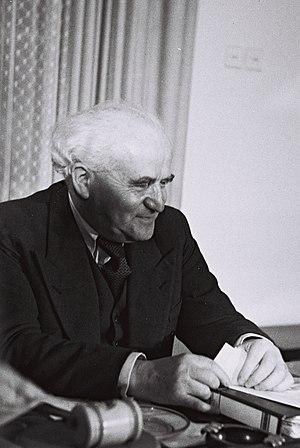
-586 : Dispersion des Juifs par Nabuchodonosor II
Le sionisme travailliste est la principale mouvance de la gauche sioniste. Elle mélange socialisme et sionisme et prônait la création d'un État socialiste juif. Contrairement à la tendance « sioniste politique » fondée par Theodor Herzl et préconisée par Chaim Weizmann, les sionistes travaillistes ne croient pas qu'un État juif serait créé simplement en faisant appel à la communauté internationale ou à une nation puissante, comme le Royaume-Uni, l'Allemagne ou l'Empire ottoman. Au contraire, les sionistes travaillistes estiment qu'un État juif ne peut être créé que grâce aux efforts de la colonisation juive de la classe ouvrière en Palestine et la construction d'un État par la création d'une société juive progressiste de kibboutzim et moshavim rural et un prolétariat juif urbain..
Le sionisme est le mouvement national du peuple juif visant à la création d'un foyer national juif – le rétablissement de l'autodétermination juive en Terre d'Israël. Le mouvement national juif apparaît principalement en Europe de l'Ouest et centrale au xixᵉ siècle, et aboutit à la création de l'État d'Israël en 1948.
Le programme nucléaire israélien est officiellement destiné à la recherche atomique, bien que l’État d'Israël soit secrètement doté d'armes atomiques. L'État israélien refuse catégoriquement que ses installations nucléaires militaires soient contrôlées par l'agence internationale de l'énergie atomique, et l'AIEA a rejeté à plusieurs reprises la résolution de 18 pays appelant Israël à placer ses installations nucléaires sous sa supervision.
Cet article relate l'histoire de l'État d'Israël.